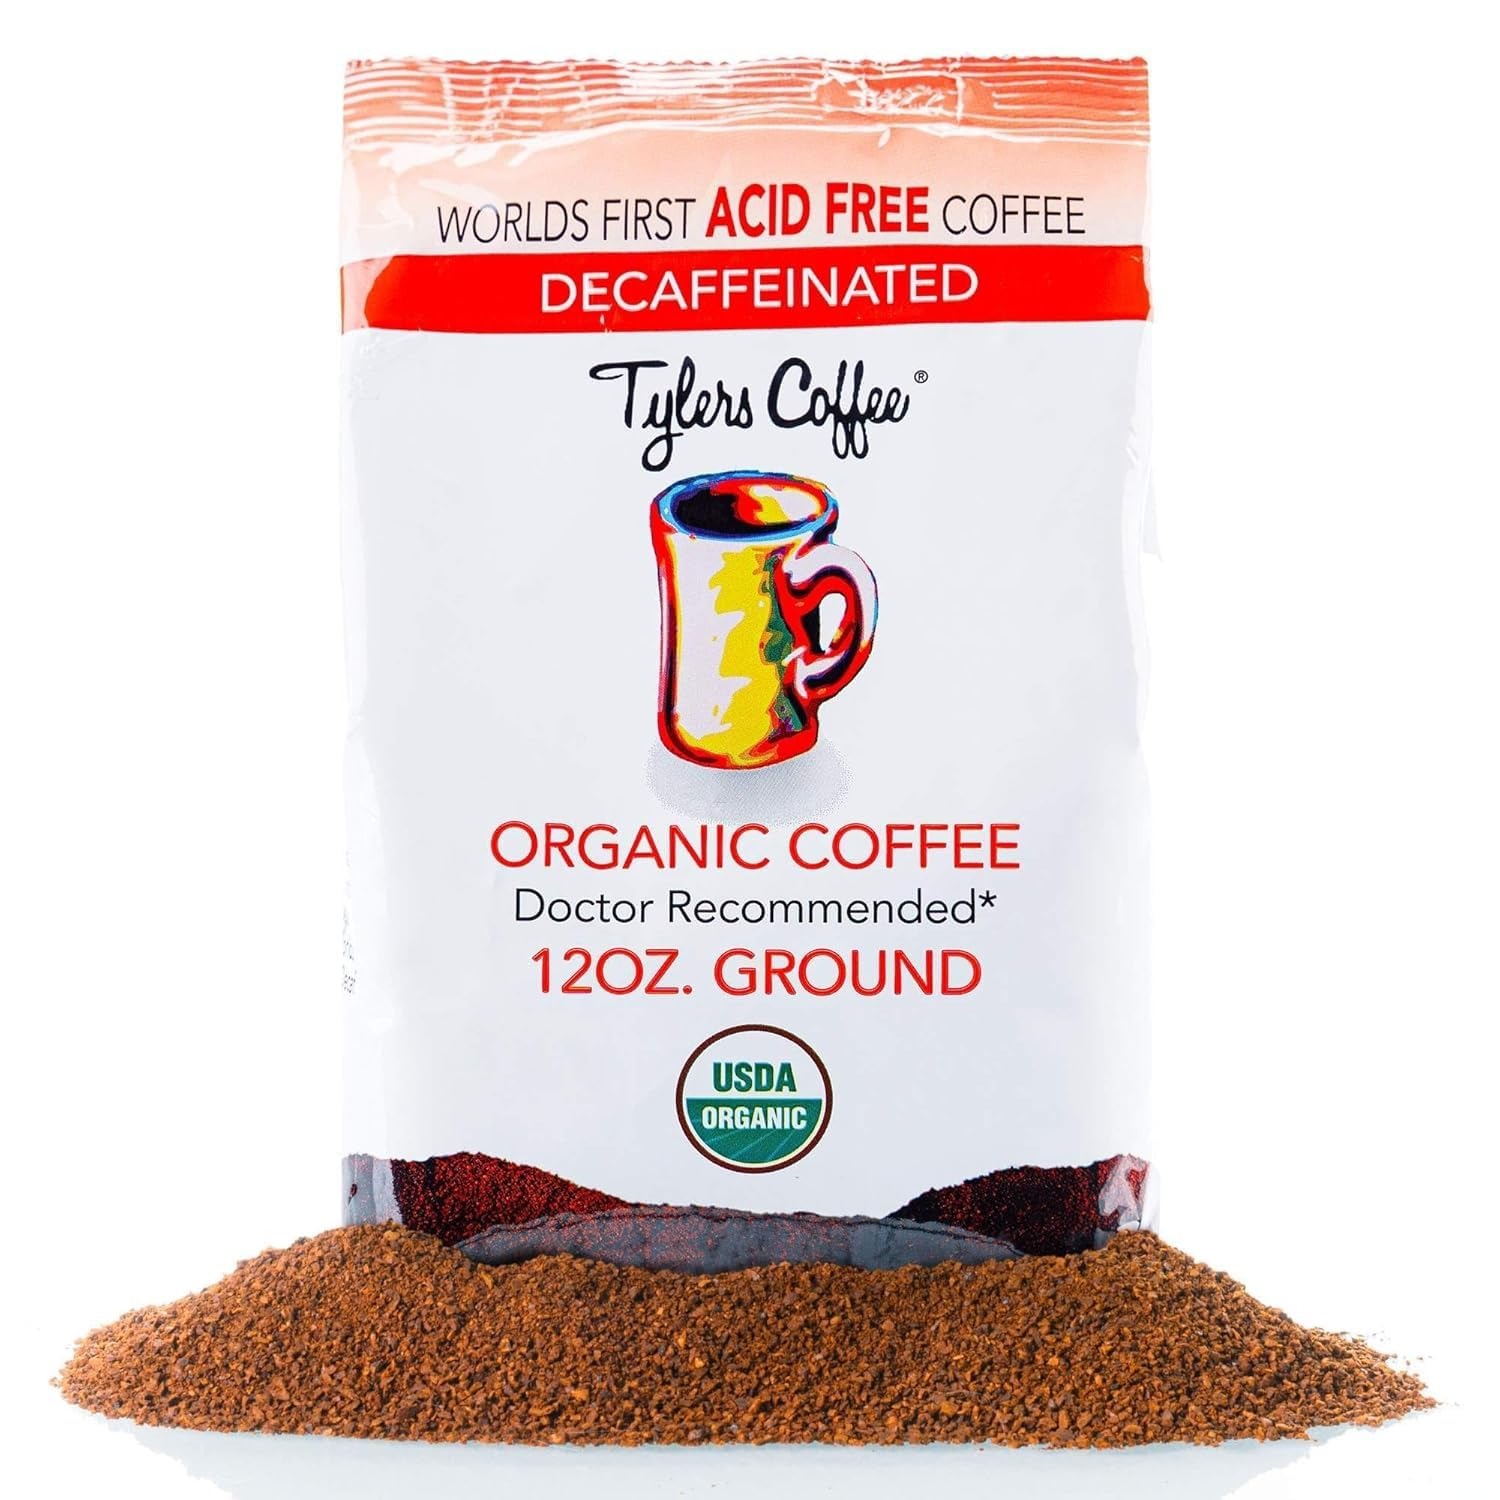
Item Name: Tyler’s Acid Free Organic Ground Coffee - 100% Arabica Full Flavor Decaf - For Acid Free Diets - Natural Whole Bean and Organic Blend for Common GI Issues -12 oz
Bullet Point 1: Ensures Maximum Quality… This bag is designed with a small pinhole as part of our nitrogen purge process, which preserves the product's freshness and quality. The pinhole allows harmless nitrogen to escape while preventing oxygen from entering, reducing oxidation and ensuring maximum freshness.
Bullet Point 2: Decaffeinated and Acid-Free... This coffee is decaffeinated, with 0 mg of caffeine per serving, and has a neutral pH, making it gentle on digestion and reducing the risk of acid reflux.
Bullet Point 3: Specialty Coffee... Tyler's Free Acid Organic Ground Coffee is a 100% Arabica, medium roast blend that is certified organic by USDA.
Bullet Point 4: Package Details: The 12 oz (340g) pack contains ground coffee in a can, with a recommended serving size of 3 tablespoons.
Bullet Point 5: The Sacred Brew - At Tyler’s, coffee is not just a beverage; it’s a sacred craft. Our closely guarded roasting process is a testament to this devotion. Trust us to deliver an exquisitely smooth and thoroughly enjoyable coffee experience, without compromise to taste or quality. Our unwavering commitment to quality and organic practices ensures that each cup is not only delicious but also environmentally responsible, embodying the true essence of a sacred brew.
Value: 12.0
Unit: Ounce

Price: 28